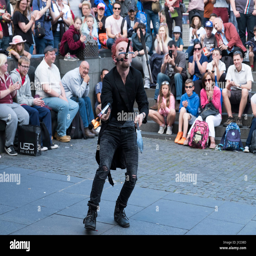
a street performers in part